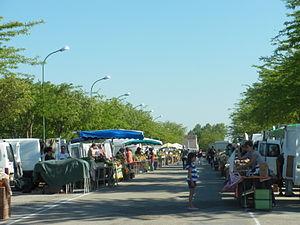
Marché agricole des producteurs de Velleron, Vaucluse
Velleron est une commune française, située dans le département de Vaucluse en région Provence-Alpes-Côte d'Azur. Elle fait partie du Grand Avignon.
Le marché de Velleron est un marché quotidien en été et qui se tient trois fois par semaine en hiver depuis 1985. C'est l'un des plus récents et des plus renommés marchés de Provence.